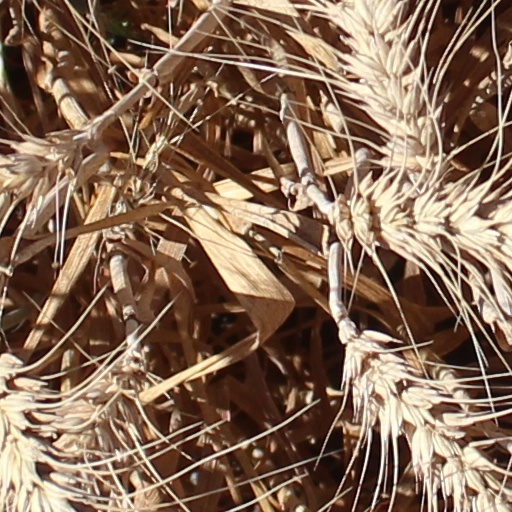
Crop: wheat